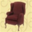
Label: chair